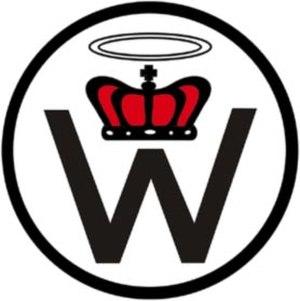
Le Creativity Movement, anciennement « World Church Of The Creator » est une organisation religieuse et suprémaciste blanche américaine fondée par Ben Klassen, puis dirigée par Matthew Hale dans la continuité de l’ancienne Église du Créateur de Ben Klassen. Le mouvement est actuellement dirigé par James Logsdon de Zion dans l’Illinois.